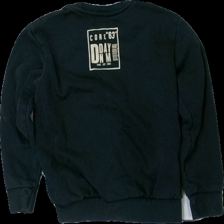
View: back
Type: Sweater
Category: Children
Brand: Not in the list
Brand text on label: D.M.D
Colors: Black, Beige
Material: 80% cotton 20% polyester
Pattern: Other
Cut: Regular
Size: 134
Season: All
Damage location: middle right
Price range: 50-100
Recommended usage: Reuse
Description: svart långärmad tjocktröja med text på